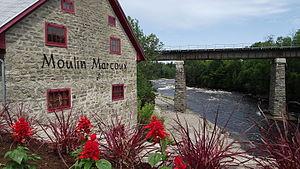
Le Moulin Marcoux est un ancien moulin à farine qui utilisait la puissance de la rivière Jacques-Cartier pour moudre le grain. Il fut par la suite abandonné et menacé de destruction jusqu'à ce que des citoyens décident d'en faire la restauration. Une salle de spectacle et une galerie d'art remplacent maintenant la machinerie.
Le moulin Marcoux est un moulin à eau du Québec au Canada. Il est situé sur la rivière Jacques-Cartier à Pont-Rouge. Il a été en opération jusqu'à sa faillite survenue en 1910.
Pont-Rouge est un village du Québec située dans la MRC de Portneuf dans la région de la Capitale-Nationale. Elle est traversée par la rivière Jacques-Cartier.